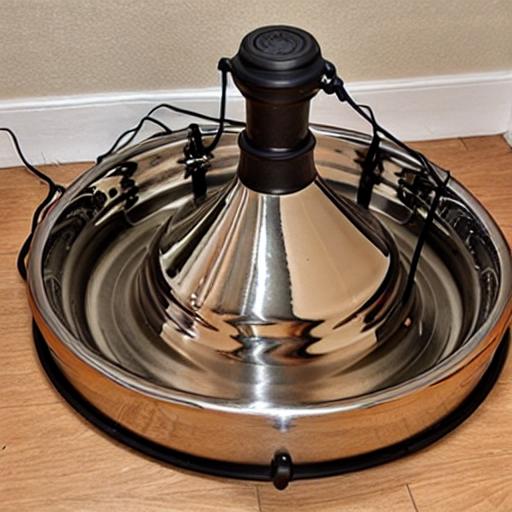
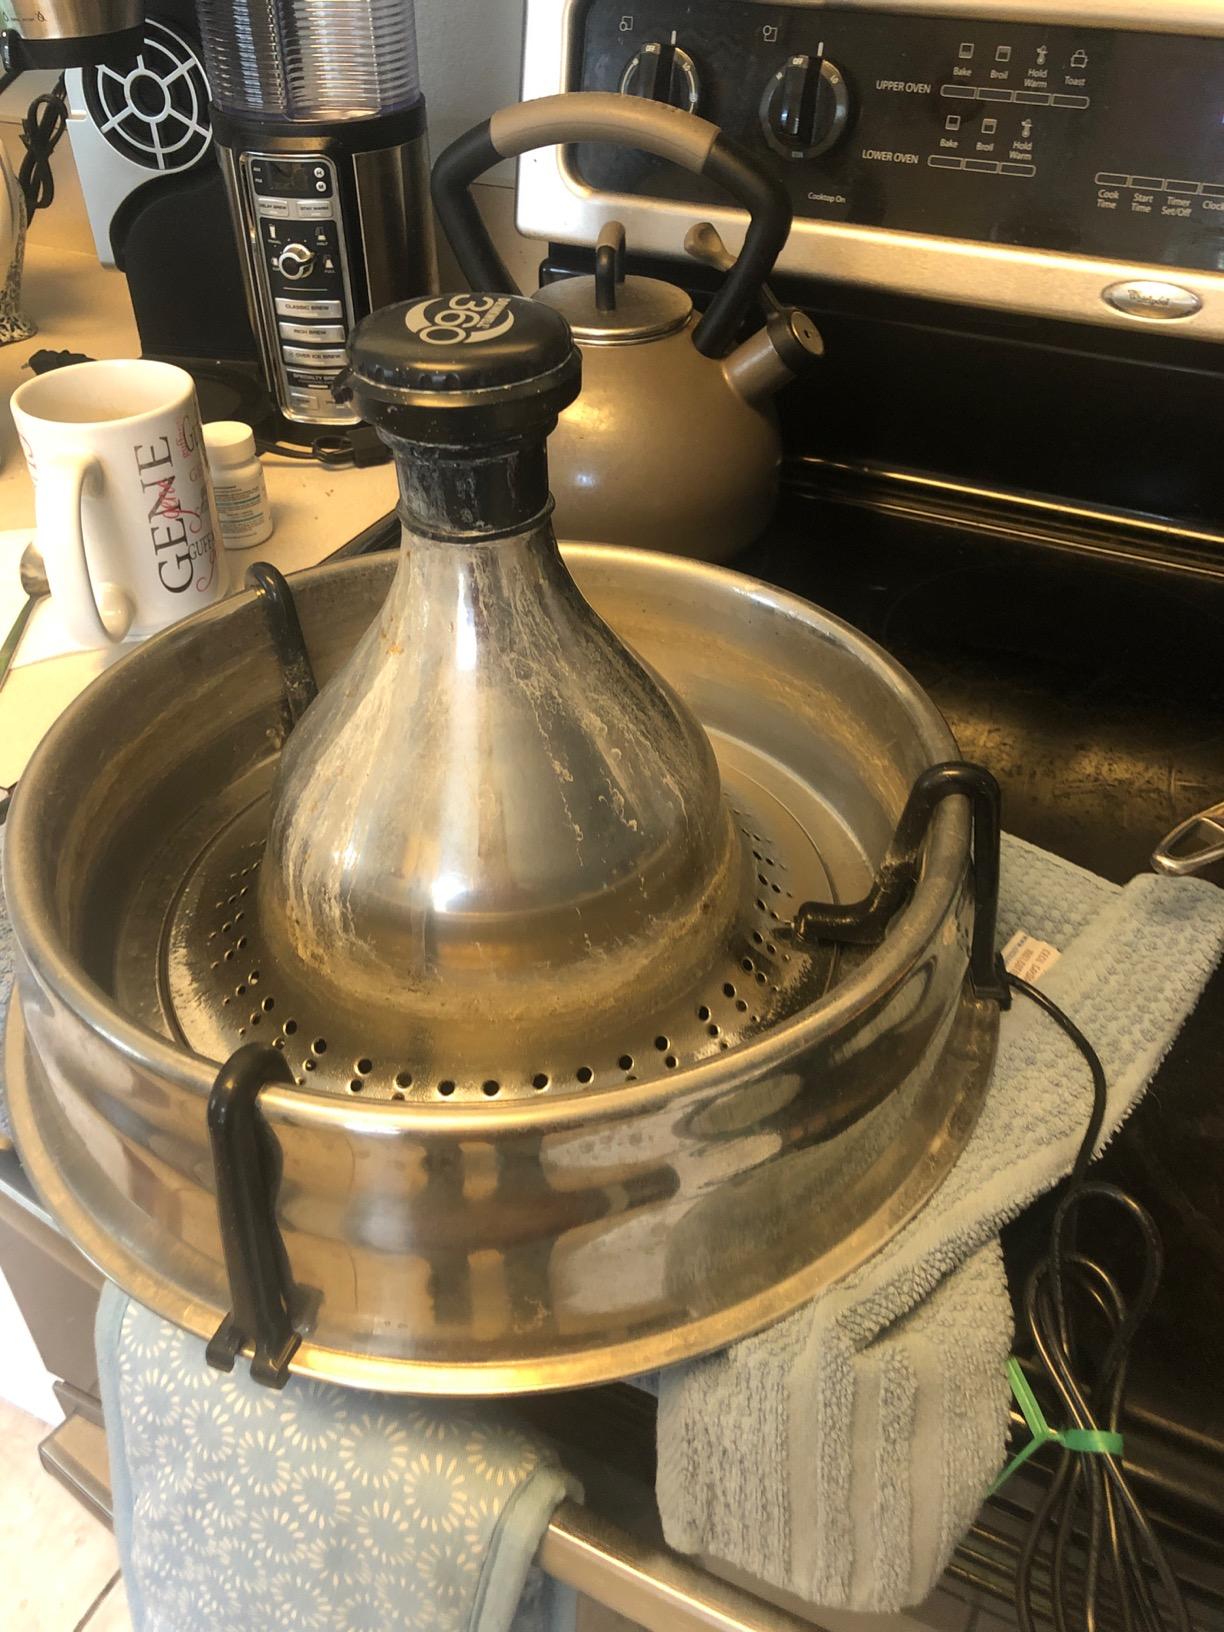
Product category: items_bowl
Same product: no